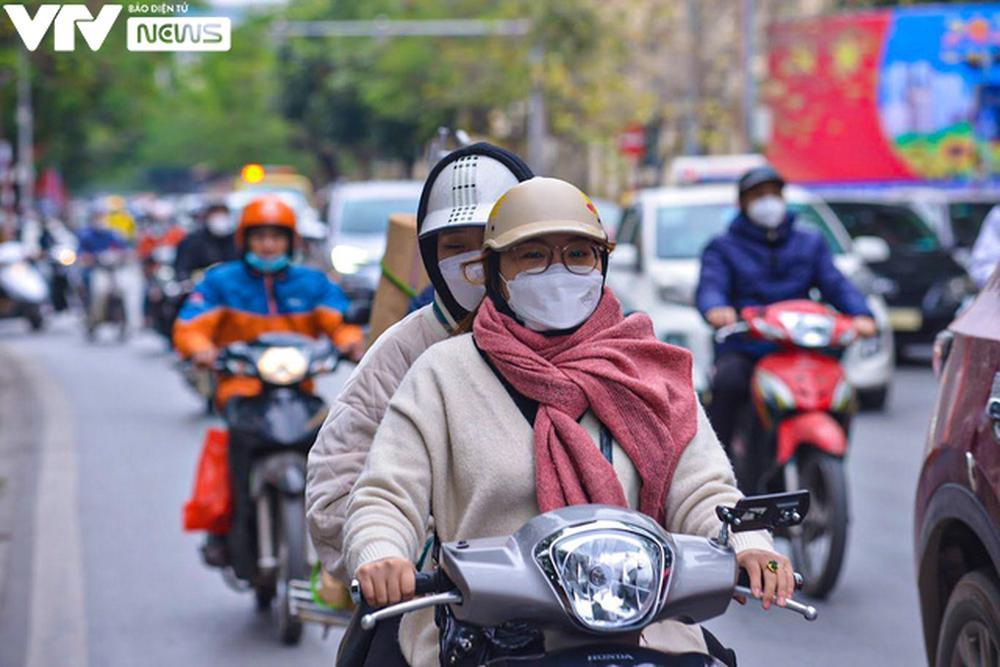
có một người phụ nữ đang đèo một người đàn ông bằng xe máy ở trên đường